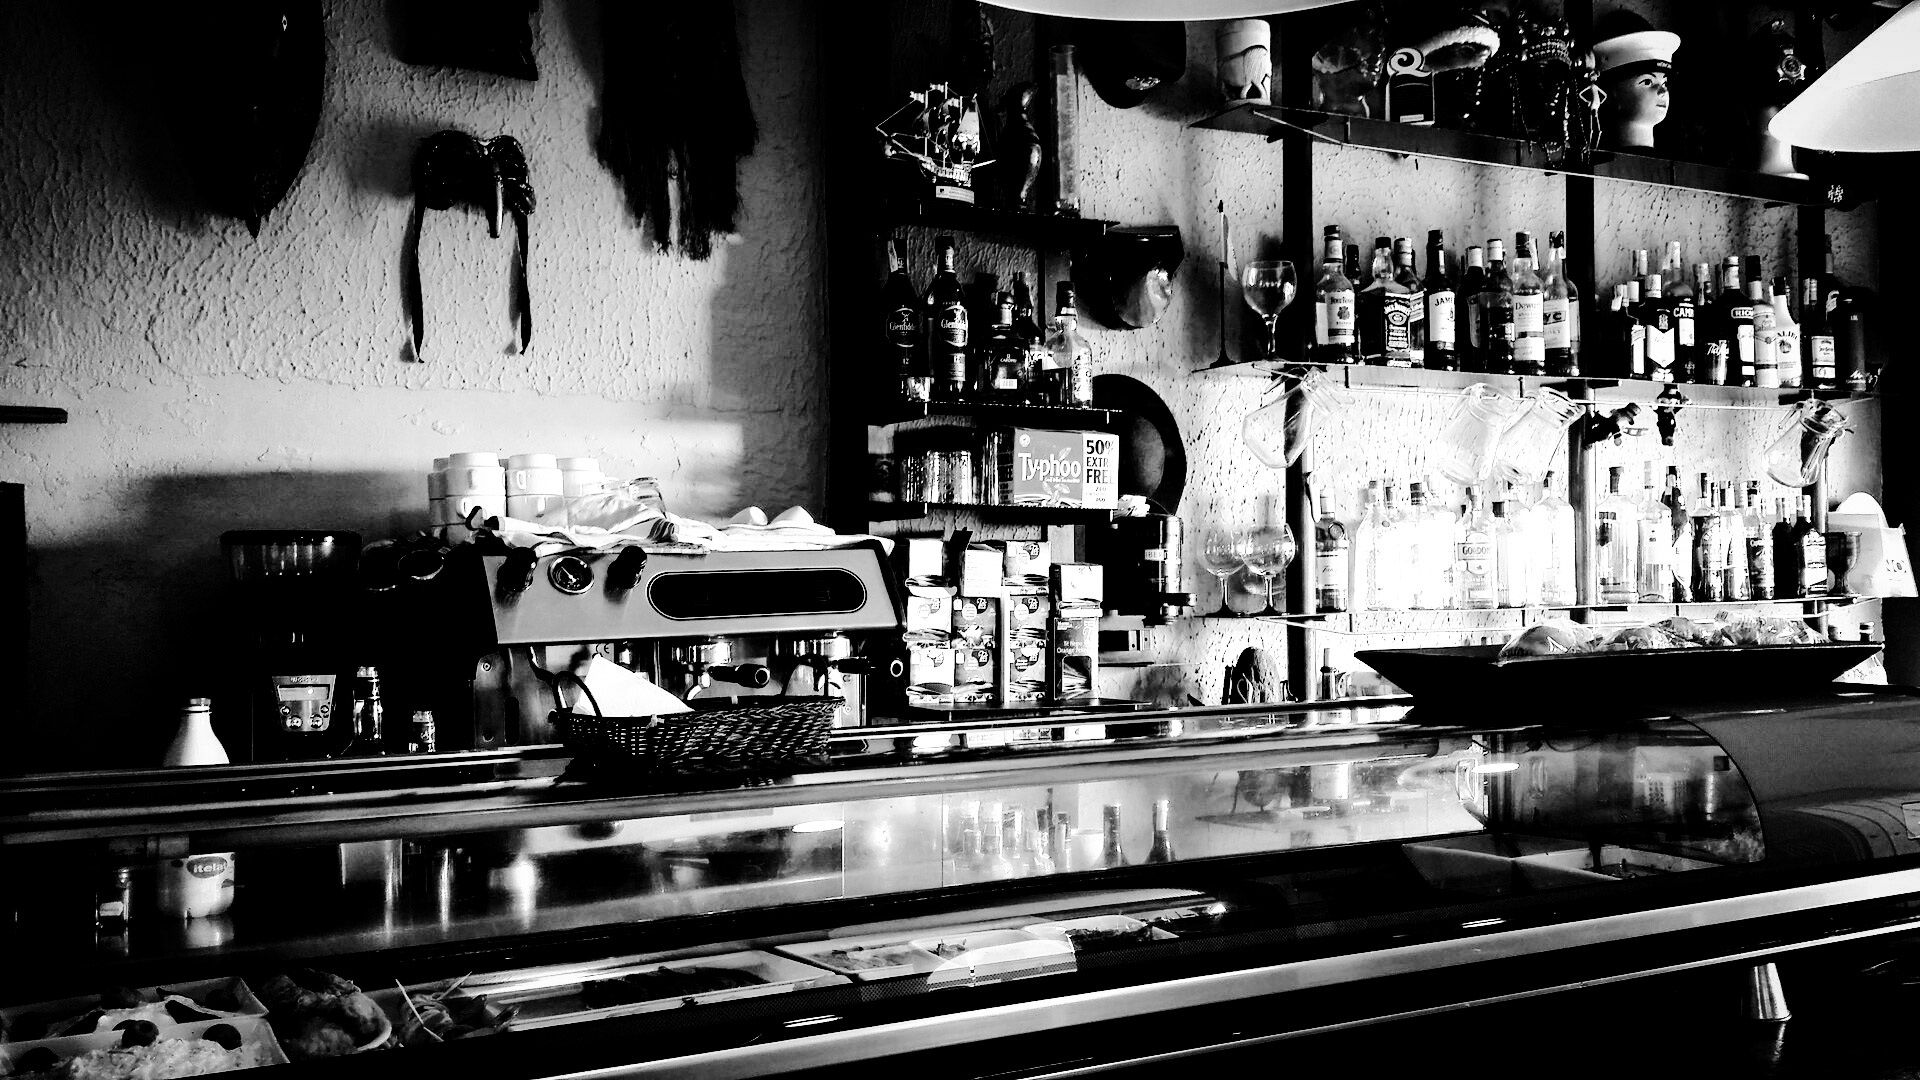
black and white, white, restaurant, bar, black, monochrome, monochrome photography